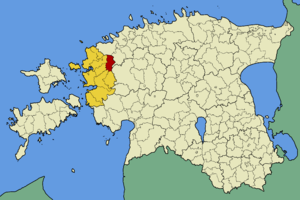
La commune de Risti est une ancienne municipalité rurale d'Estonie située dans le Comté de Lääne.